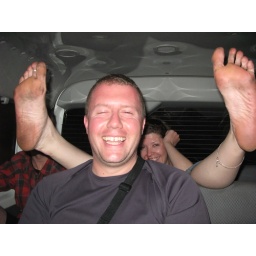
Egypt (1) - Ben and Lynda in one of the many buses and vans